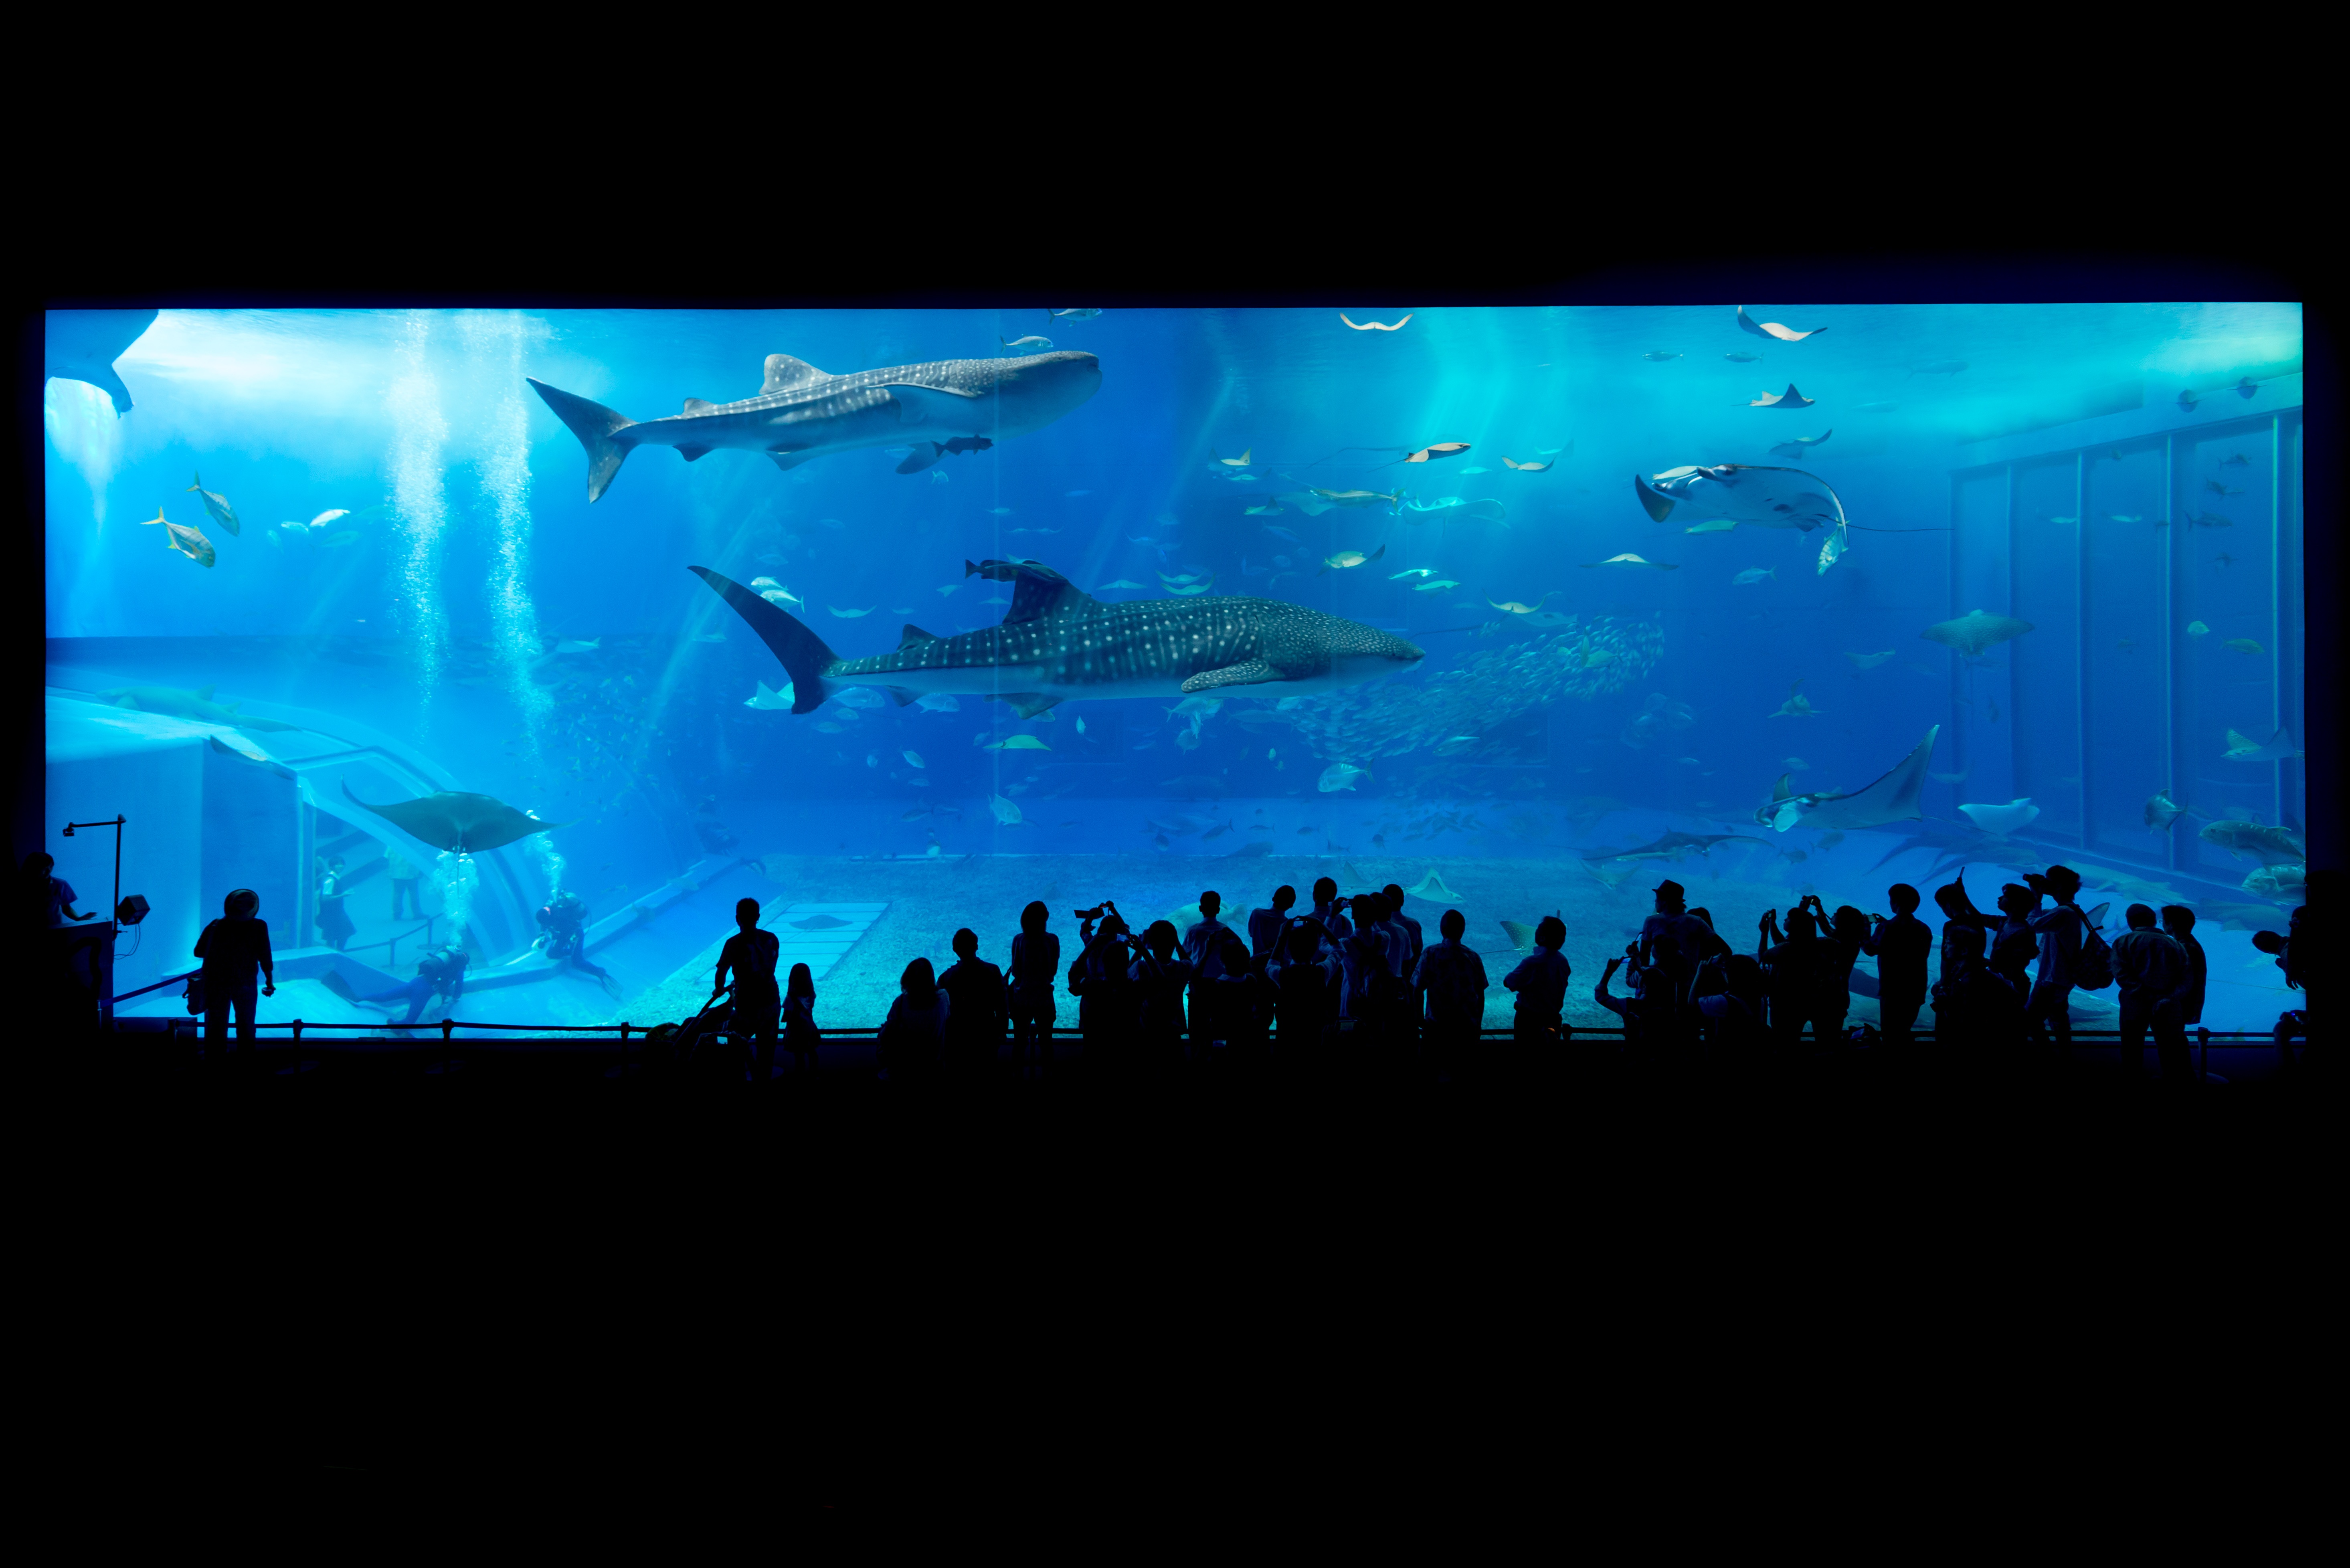
sea, water, nature, ocean, people, glass, animal, underwater, biology, blue, fish, japan, swimming, shark, life, transparent, aquarium, marine, okinawa, success, screenshot, computer wallpaper